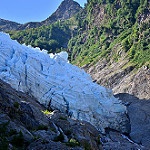
Label: mountain